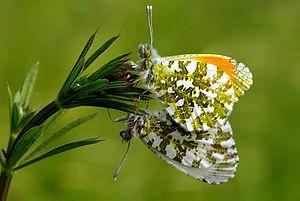
Accouplement du papillon aurore (antocharis cardamines), Normandie.